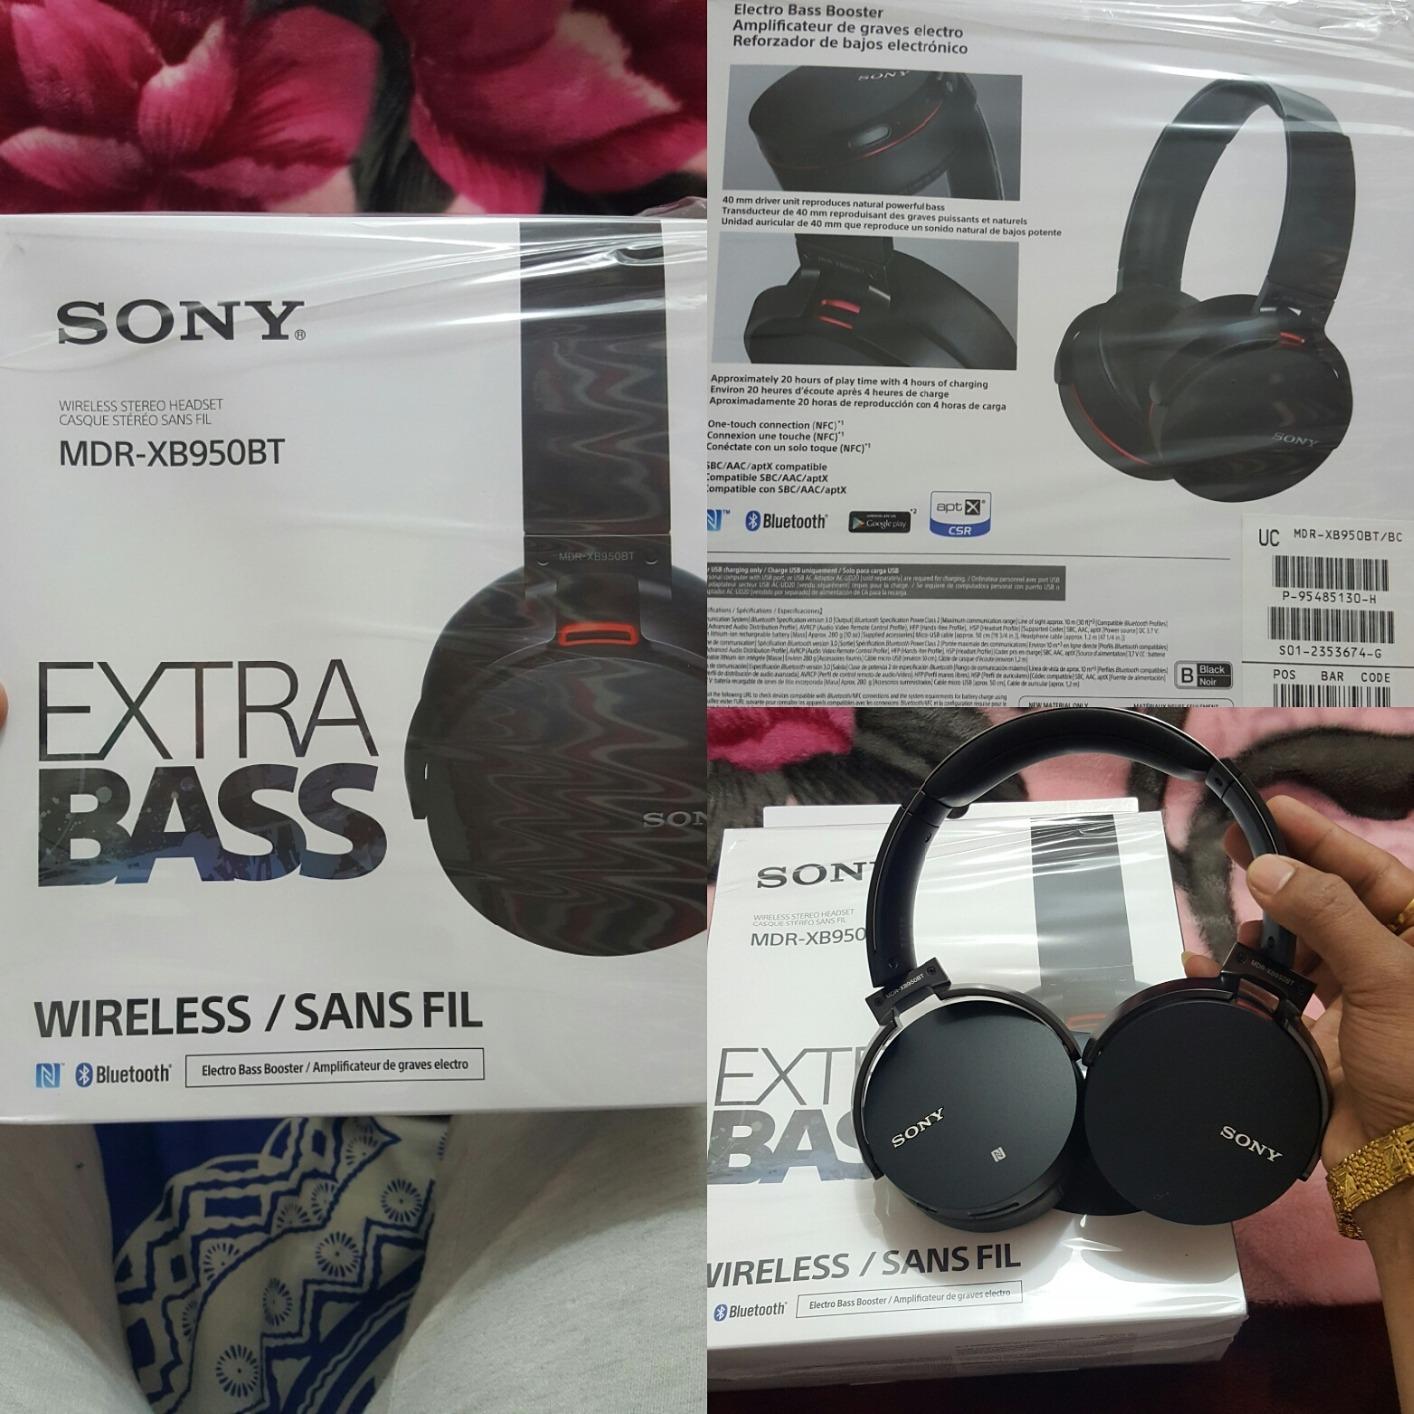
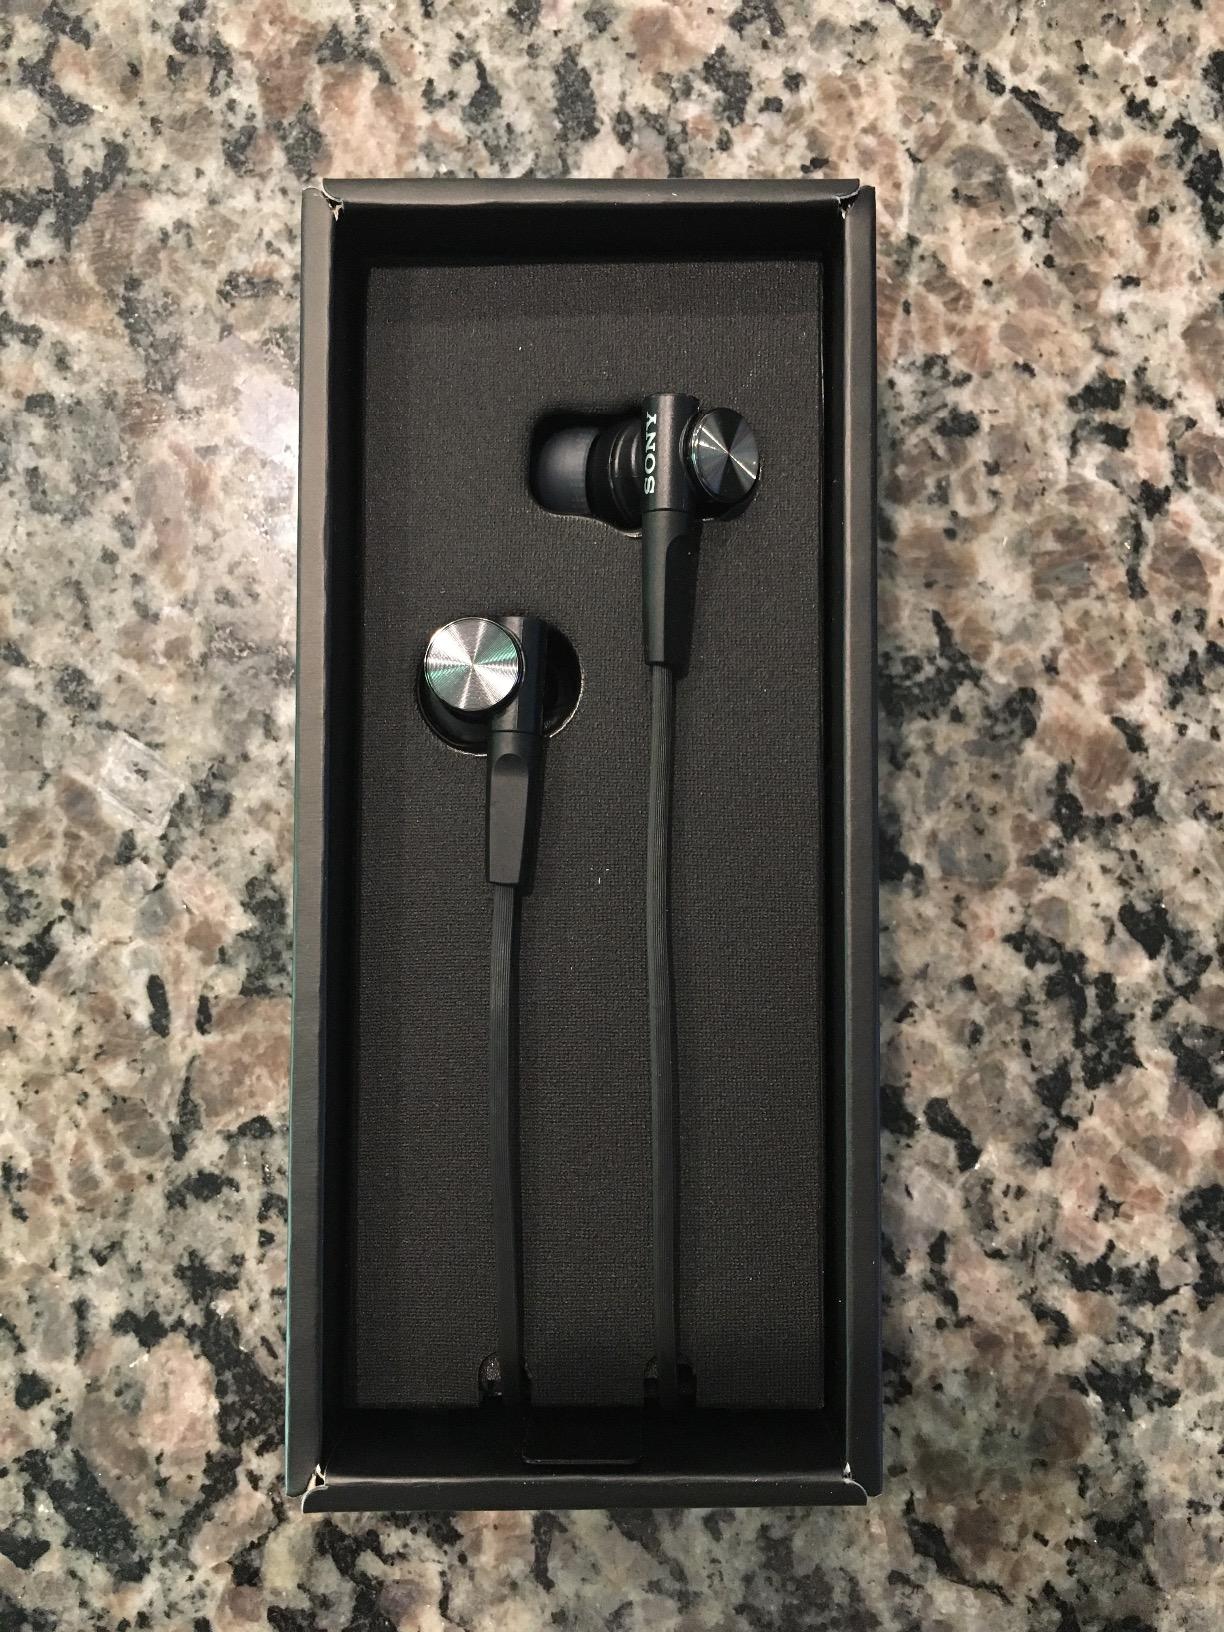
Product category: headphones
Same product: no